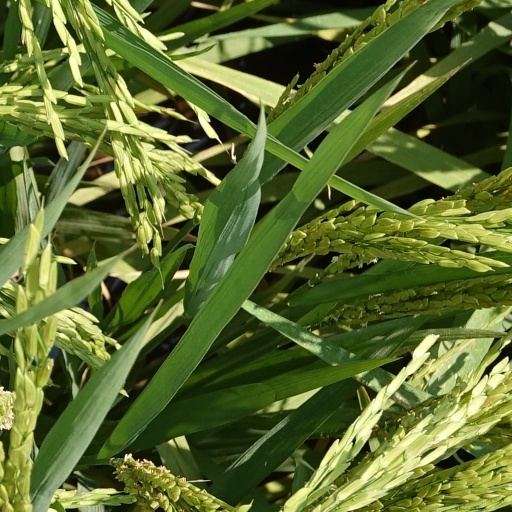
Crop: rice